Degeneracy (mathematics)

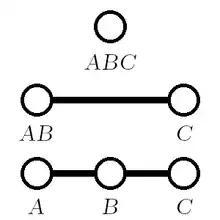
The three types of degenerate triangles, all of which contain zero area.

A degenerate triangle is a "flat" triangle in the sense that it is contained in a line segment. It has thus collinear vertices and zero area. If the three vertices are all distinct, it has two 0° angles and one 180° angle. If two vertices are equal, it has one 0° angle and two undefined angles. If all three vertices are equal, all three angles are undefined.